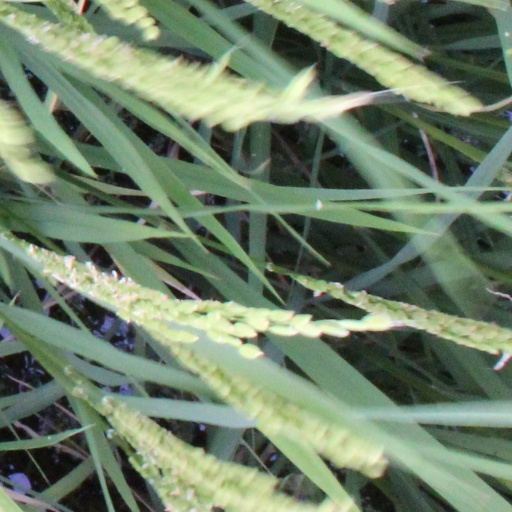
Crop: rice